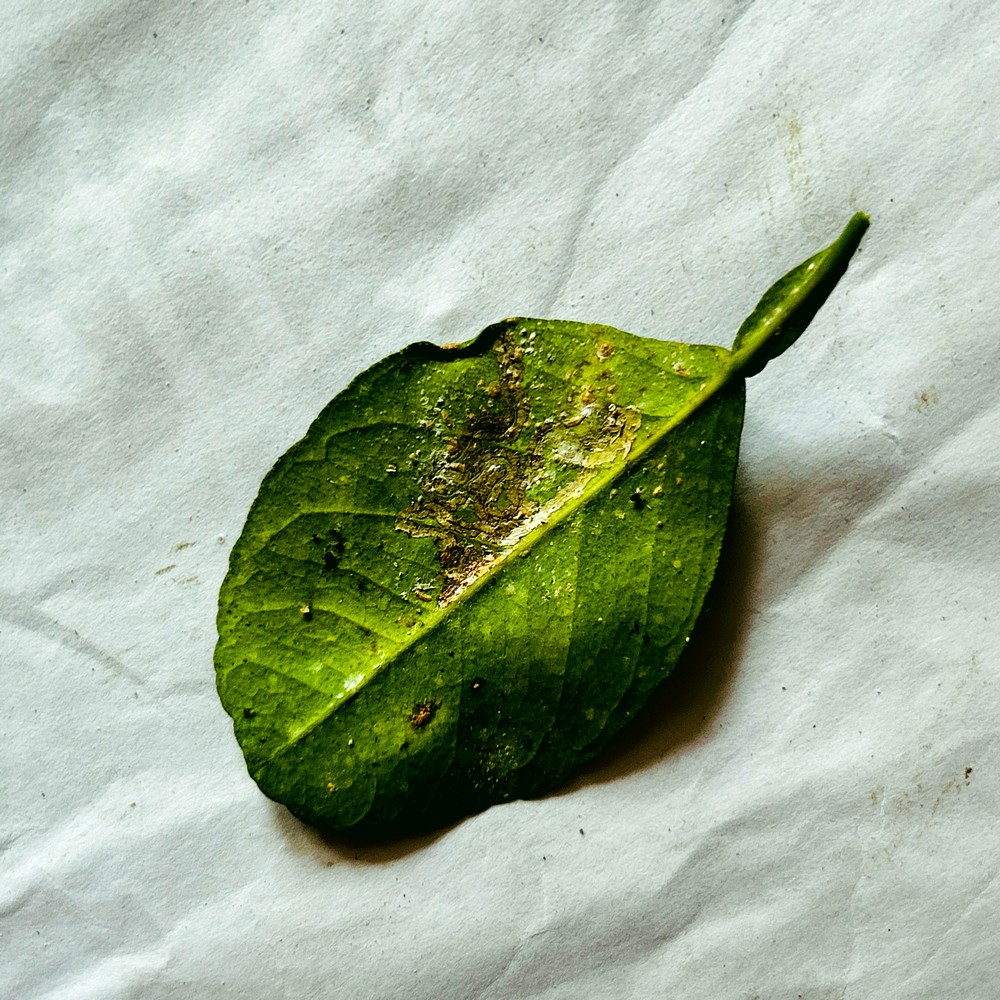
Label: Bacterial Blight